Crossroads (1942 film)

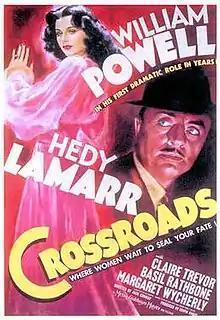
Theatrical release poster

Crossroads is a 1942 American mystery film noir directed by Jack Conway and starring William Powell, Hedy Lamarr, Claire Trevor and Basil Rathbone. Powell plays a diplomat whose amnesia about his past subjects him to back-to-back blackmail schemes, which threaten his reputation, job, marriage, and future. The film was inspired by the 1938 French film "Crossroads" which had also had a British remake "Dead Man's Shoes" in 1940.